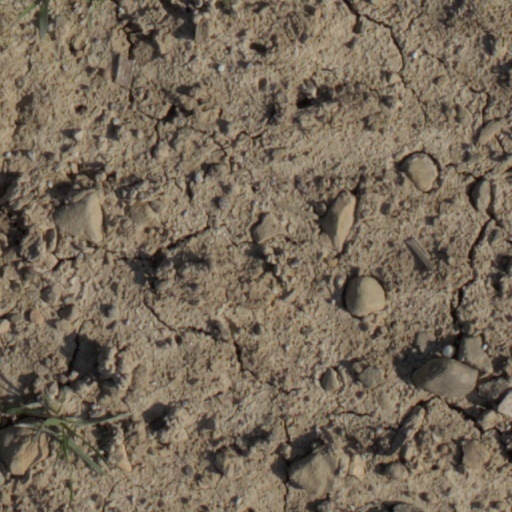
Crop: wheat